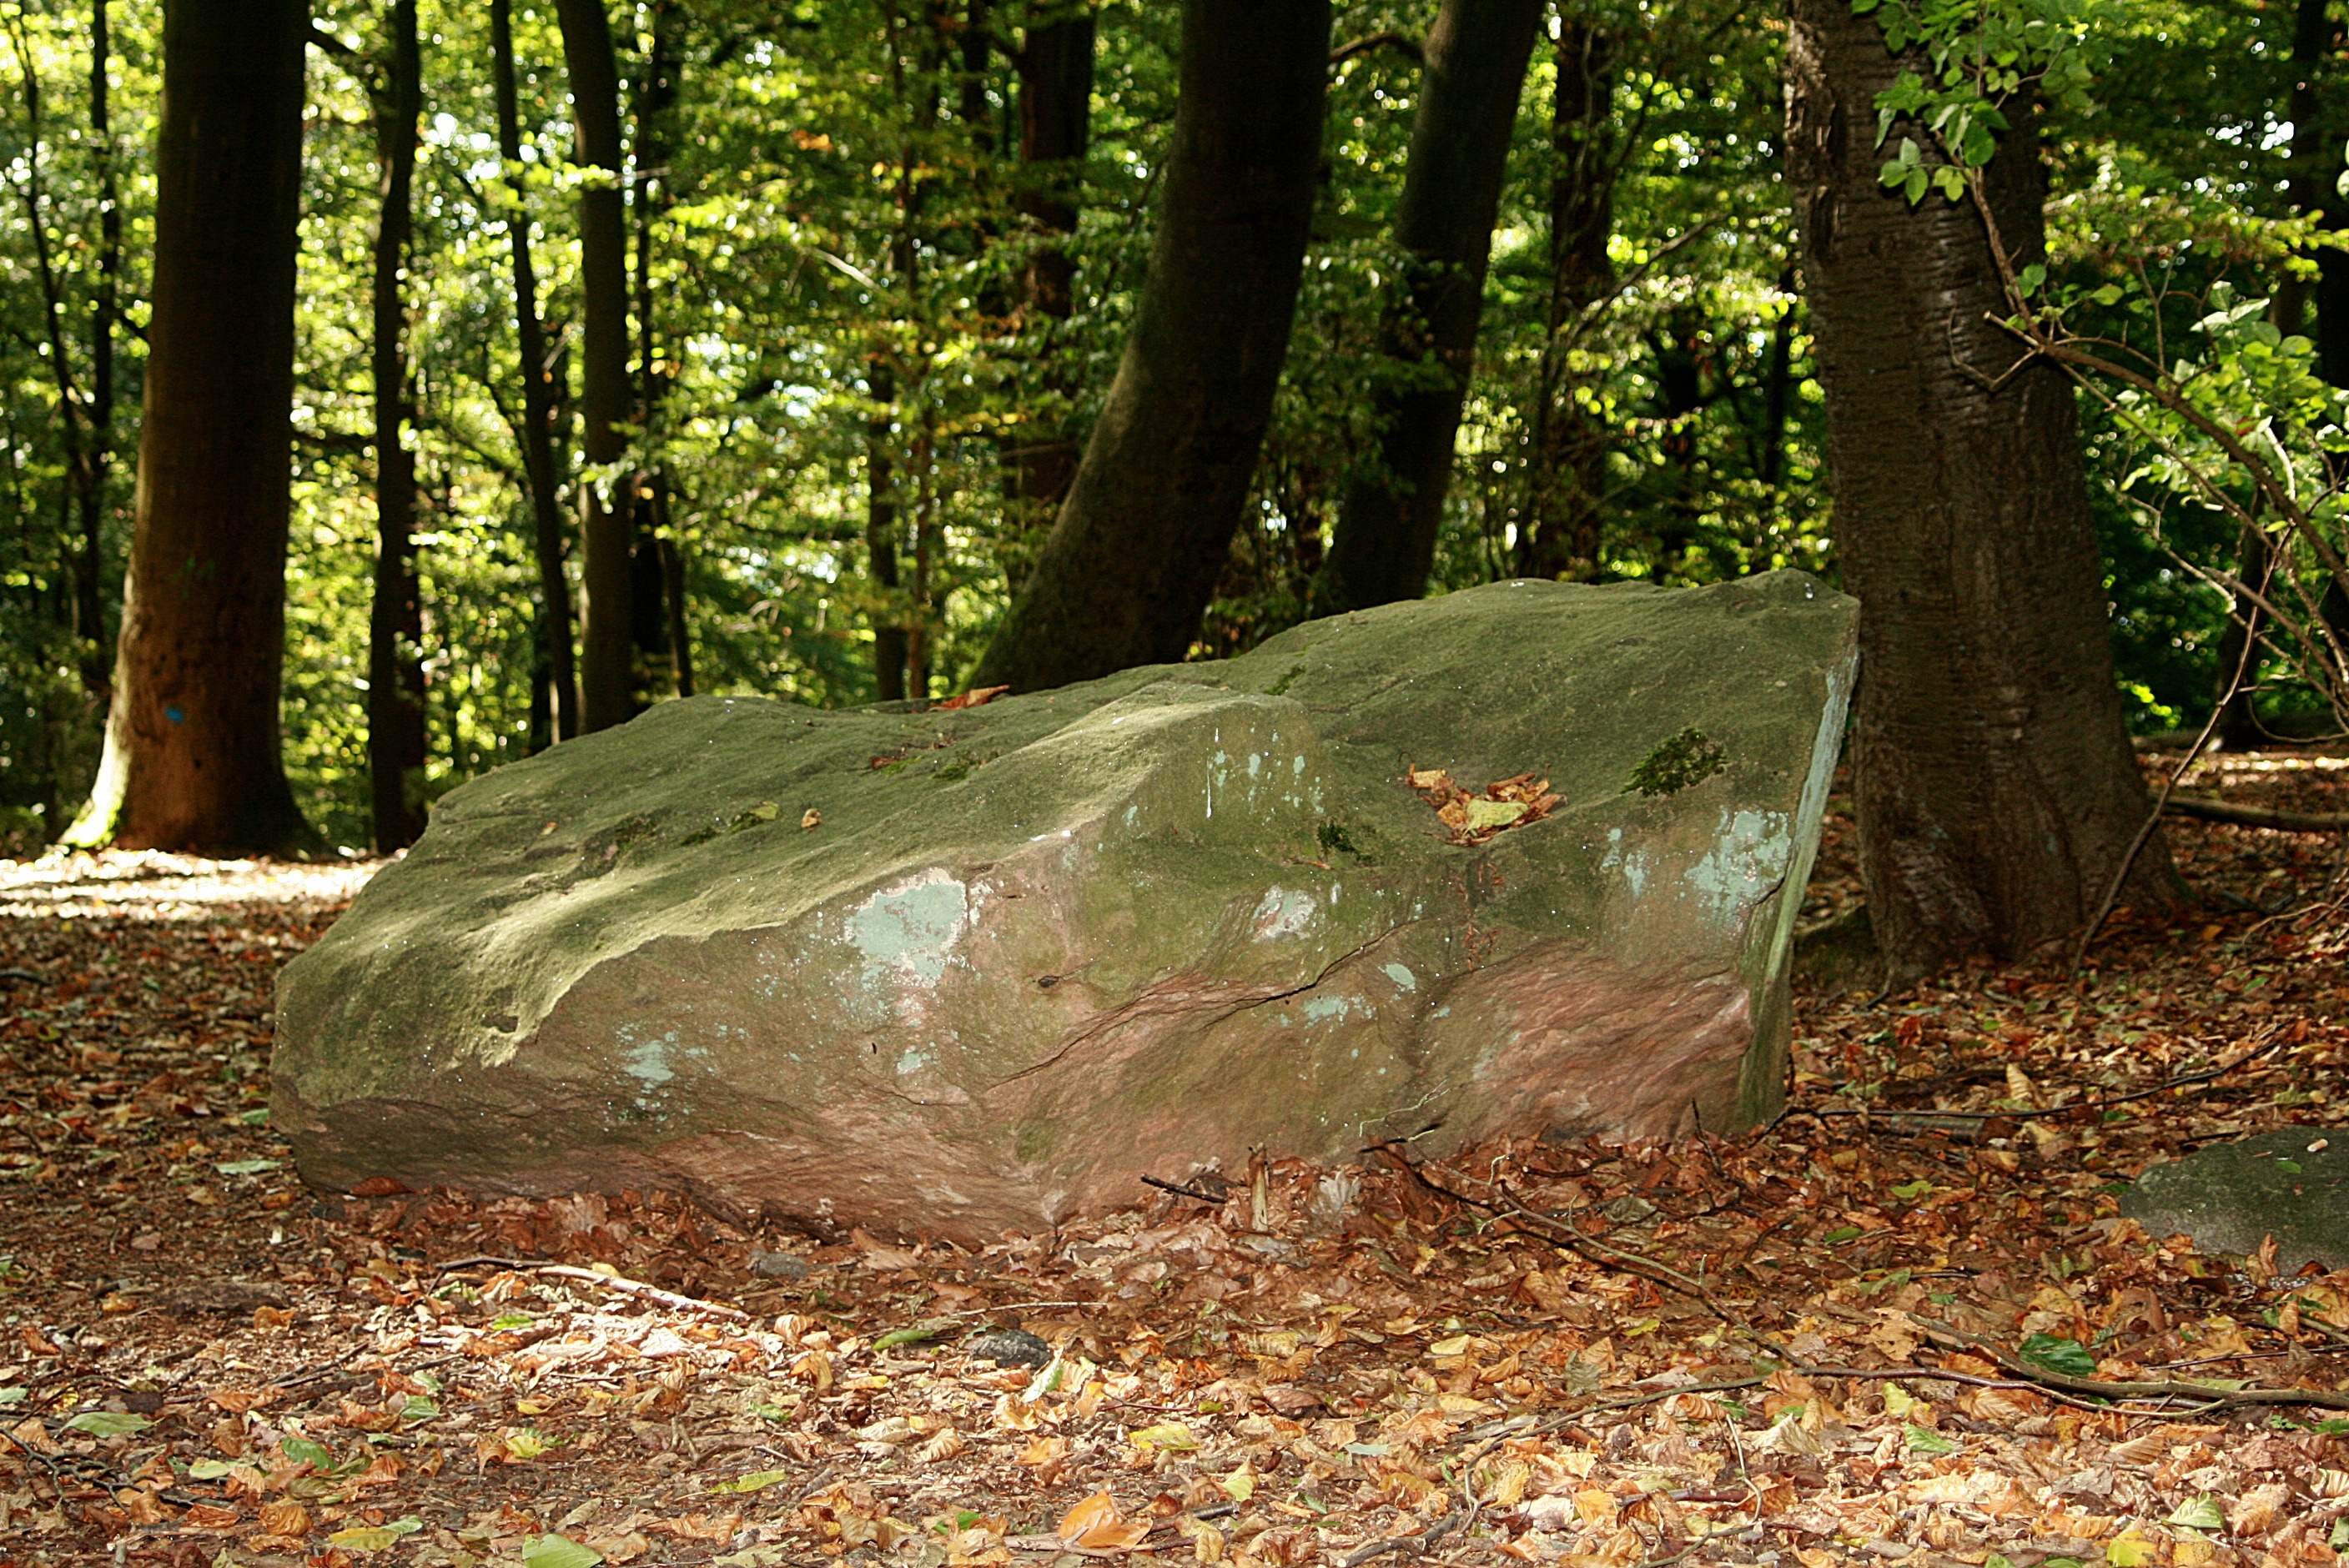
tree, nature, forest, rock, wilderness, leaf, hill, stone, green, jungle, autumn, park, boulder, large, woodland, habitat, powerful, enormous, natural environment, woody plant